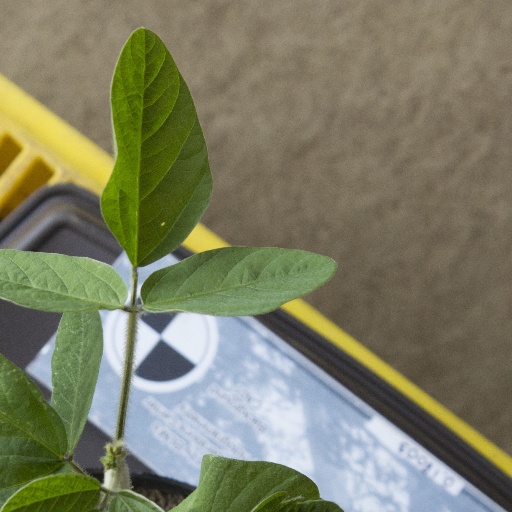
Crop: soybean